Warsaw radio mast

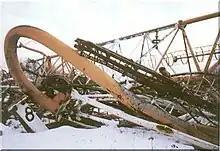
On 8 August 1991 at 4pm UTC the mast collapsed. It is pictured here in January 1992.

At 16:00 UTC on 8 August 1991 a catastrophic failure led to the collapse of the mast. During replacement of frayed guy wires, one of the main cables had to be replaced by two temporary ones. After the main cable had been disconnected and before the temporary ones could be connected, a gust of wind twisted the temporarily unmoored tower, pulling loose the other guys. The unsupported mast first bent, and then snapped at roughly half its height. The helix building and the transmitter building and transmitter were not damaged. The transmission line was also unaffected, but it was dismantled shortly after the collapse of the tower, leaving only the sustaining poles in place. A mobile crane belonging to Mostostal Zabrze was destroyed when the tower collapsed. As the foreman did not keep a construction log it was hard to determine the exact events that led to the catastrophe. The construction coordinator and the division chief of the company responsible for maintaining the mast were found liable for the collapse, and both were sentenced to 2.5 years in prison. The construction manager's sentence was eventually shortened to six months.